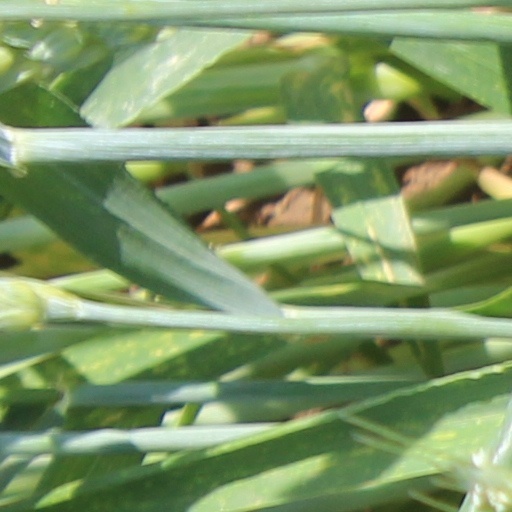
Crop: wheat